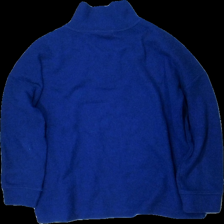
View: back
Type: Sweater
Category: Ladies
Brand: Cecil
Colors: Blue
Material: 100% unknown
Cut: Regular
Size: M
Season: All
Smell: Minor
Price range: <50
Recommended usage: Export